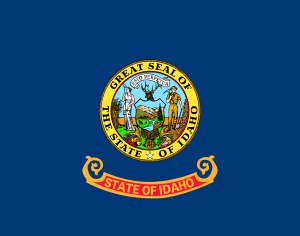
Idahos flag
Idahos flag
"Idahos flag er blåt og har delstatens segl i midten med et bånd hvor der er påskrevet ""State of Idaho"" under. Flaget blev officielt indført 15. marts 1927, men var uofficielt i brug fra 1907. Vedtagelsen der blev gjort i 1907 om et delstatsflag foreskrev kun at delstatens navn skulle stå i flagdugen, men ved udarbejdelsen af nærmere bestemmelser om flagets udformning kom også delstatsseglet med. Dette viser en minearbejder og en kvindefigur som repræsenterer lighed, frihed og retfærdighed, sat ind i en scene som symboliserer Idahos erhvervsveje og naturressourcer.